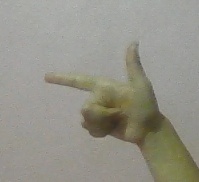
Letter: yaa